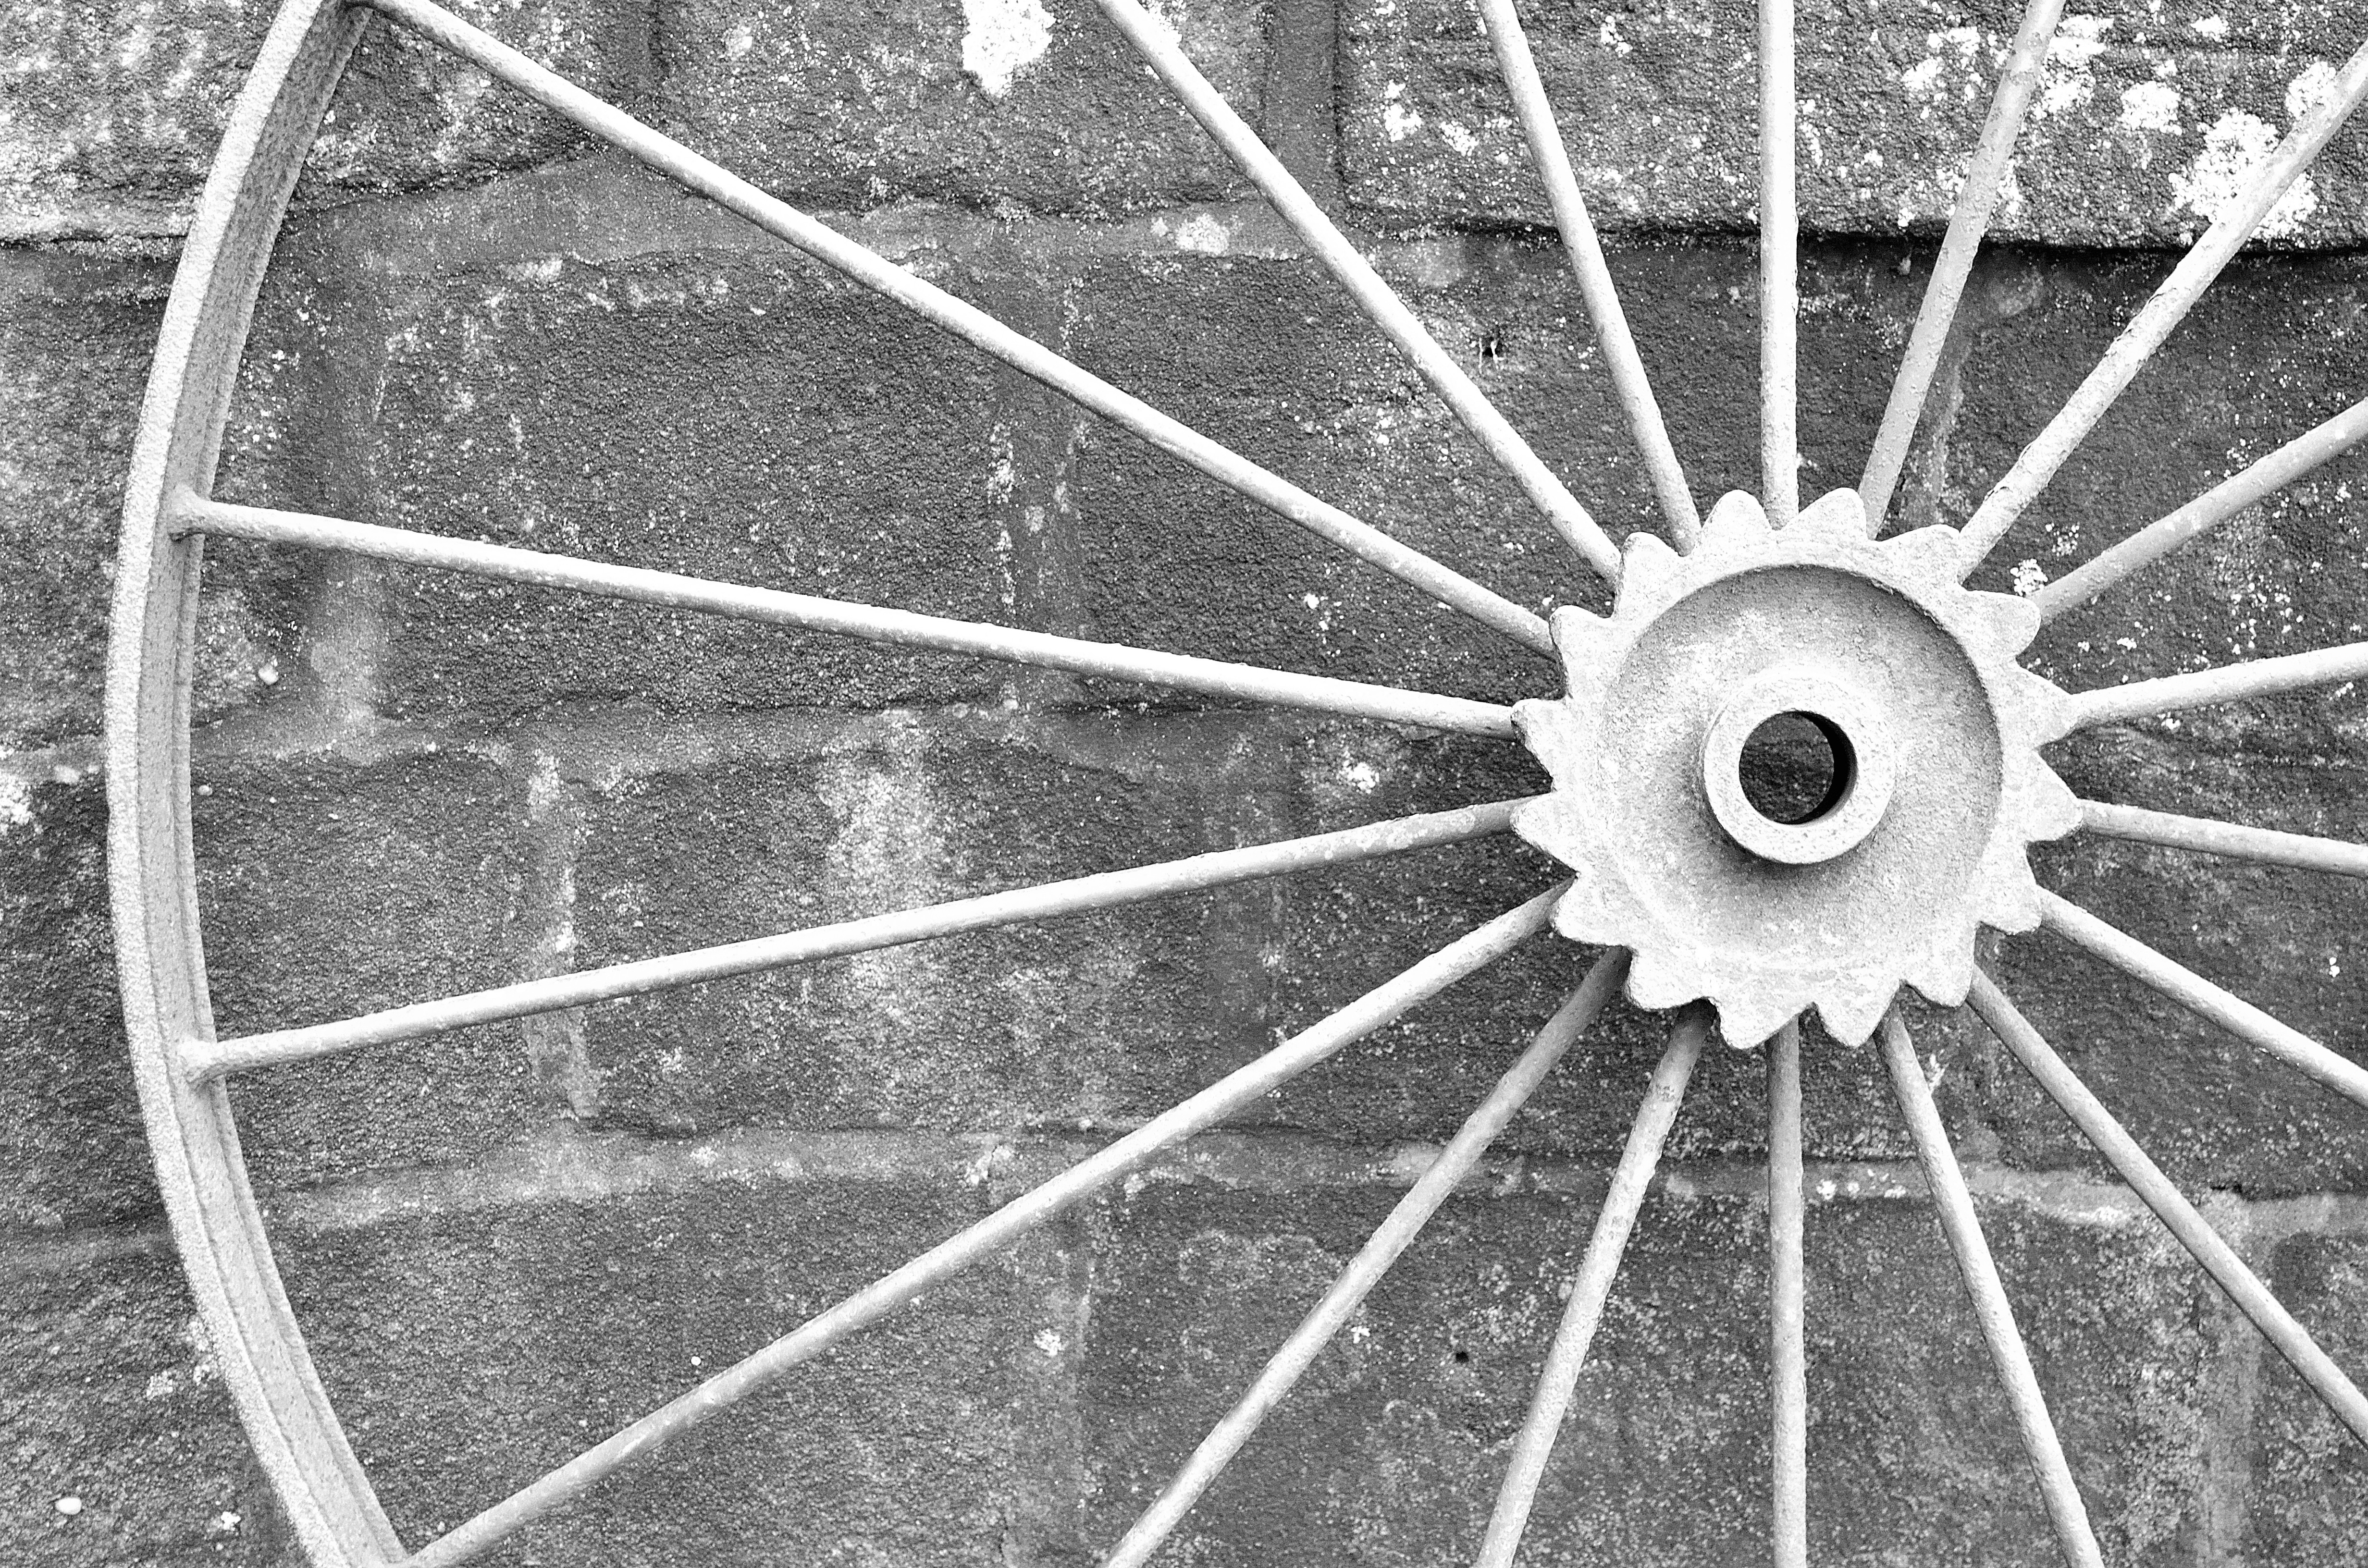
wing, black and white, wheel, round, line, spoke, ancient, black, monochrome, tire, background, symmetry, rim, history, iron, auto part, bicycle wheel, bicycle part, monochrome photography, cyclo cross bicycle, automotive tire, aircraft engine, road bicycle